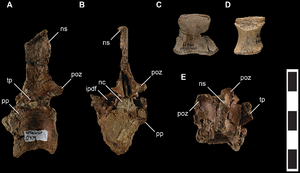
Talos est un genre de dinosaures théropodes de la famille des Troodontidae. Ces carnivores ressemblant à des oiseaux vivaient durant le Crétacé, à la fin du Campanien, il y a environ 76 millions d'années. Le genre contient l'espèce Talos sampsoni, connue par un spécimen découvert dans la Formation de Kaiparowits dans l'Utah.